Wilhelm Peters

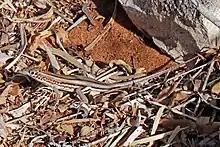
Peters' keeled plated lizard ("Tracheloptychus petersi")

Wilhelm Karl Hartwich (or Hartwig) Peters (22 April 1815 – 20 April 1883) was a German naturalist and explorer.